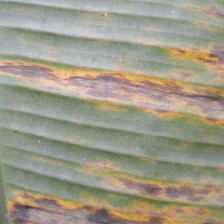
Label: sigatoka